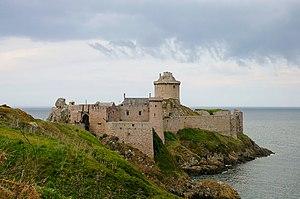
Le Fort La Latte, ou Château de la Roche Goyon, est un château fort situé sur la pointe de la Latte, près du cap Fréhel dans le département des Côtes-d'Armor sur la commune de Plévenon en baie de Saint-Malo. Remarquable par sa situation sur un cap rocheux, face à la mer, il a servi de décor à plusieurs films.
La presqu'île d'Hérel est située dans les Côtes d'armor entre la baie de St Malo et la baie de St Brieuc. Elle sépare ses deux baies avec sa pointe en direction des îles anglo-normandes.
Le Fantôme de Fort-la-Latte est le treizième album de bande dessinée des Aventures de Vick et Vicky.
Les Médiévales est un festival historique et festif organisé au Fort la Latte depuis 2008. Il associe notamment des spectacles, de la musique, des échoppes, du théâtre de rue, de la déambulation, des jeux, des spectacles équestres, de la magie, de la fauconnerie.